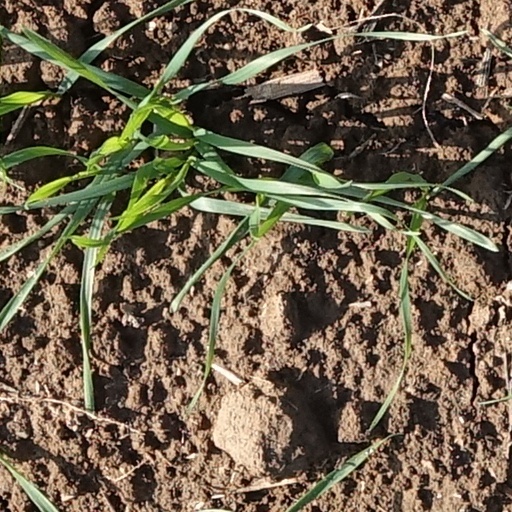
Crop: wheat